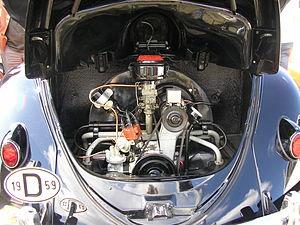
Un moteur à plat est un moteur à pistons dans lequel les cylindres et pistons sont sur un même plan et disposés de part et d'autre du vilebrequin. Il existe deux types de moteurs à plat : les moteur boxer et moteur en V à 180°.